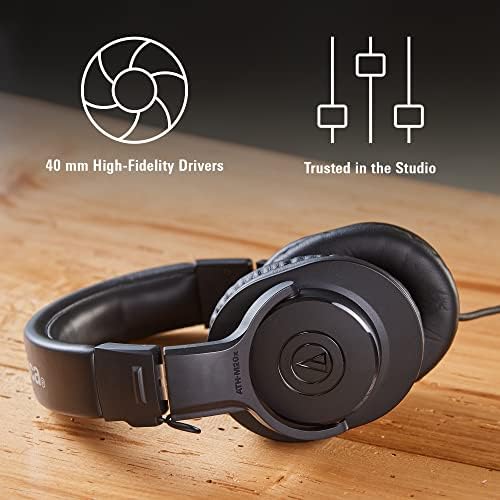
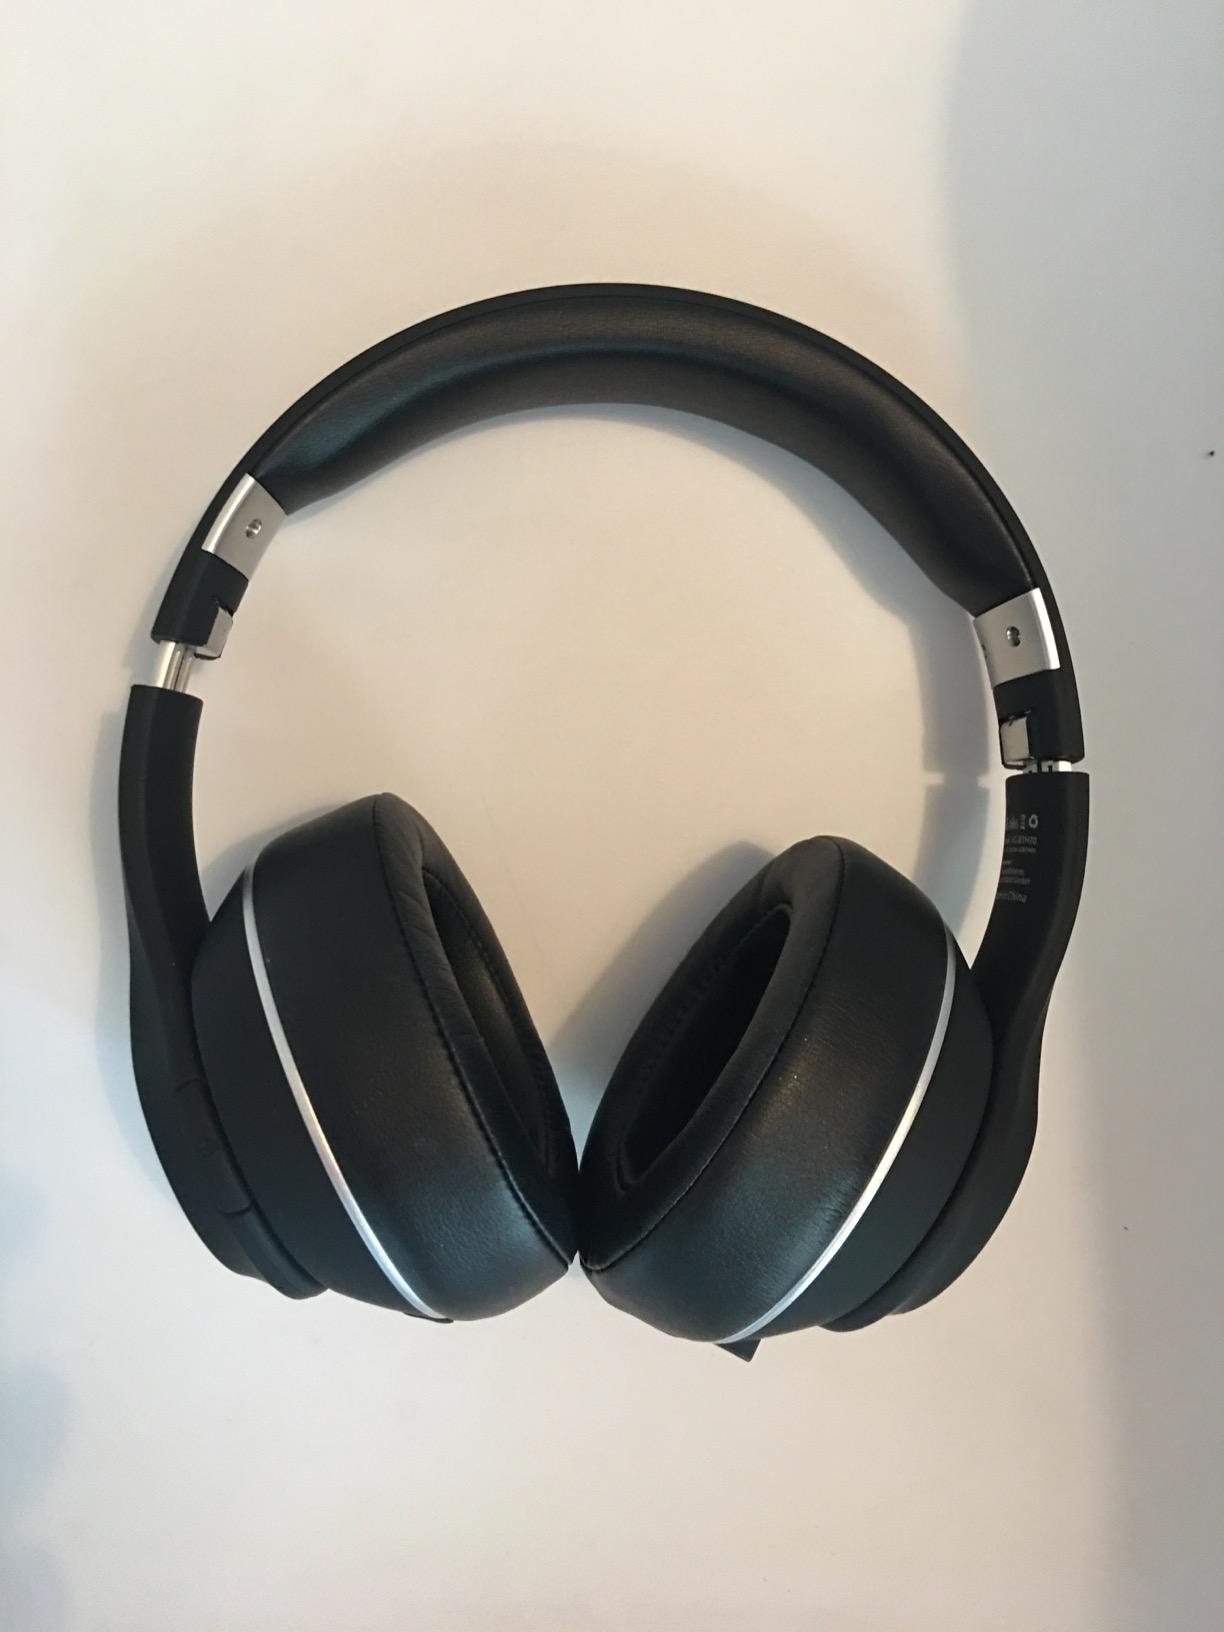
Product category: headphones
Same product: no